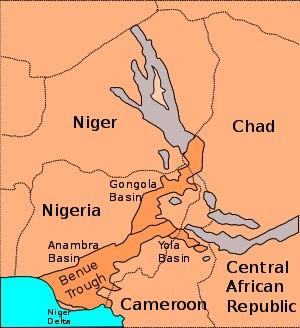
Le fossé de la Bénoué, appelé aussi trouée de la Bénoué, est une formation géologique de grande taille, sous-tendant une notable partie du Nigeria et s'étendant sur 1 000 km depuis le golfe du Bénin jusqu'au lac Tchad. C'est un rift avorté faisant partie du système plus global du rift d'Afrique centrale.